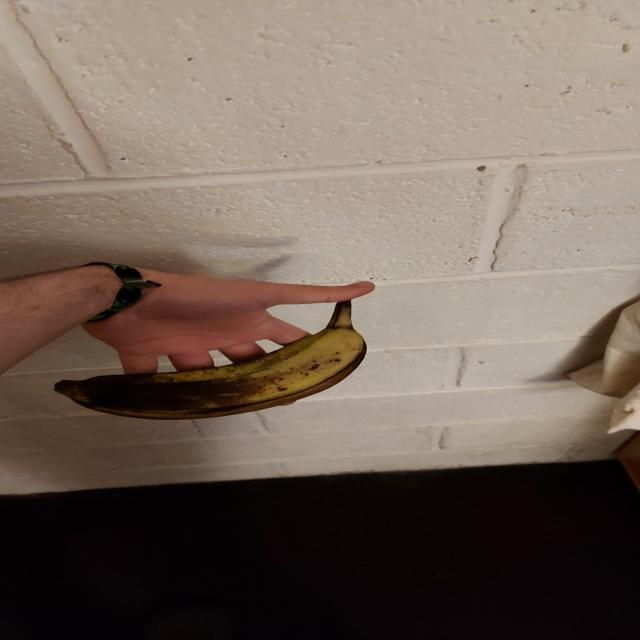
Label: bananas